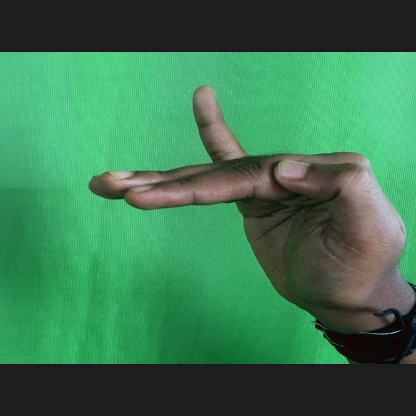
Mudra: Hamsapaksha